Louis-Jeantet Prize for Medicine

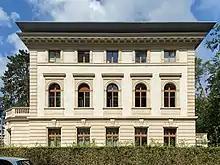

Established in 1986, the Louis-Jeantet Prizes are funded by the "Fondation Louis-Jeantet" and awarded each year to experienced researchers who have distinguished themselves in the field of biomedical research in one of the member states of the Council of Europe. They are not intended solely as the recognition of work that has been completed, but also to encourage the continuation of innovative research projects. The prizes are awarded to fully active researchers whose scientific efforts are focused on biomedical research. When the research being recognised is close to practical applications for combating illnesses affecting humankind, one of the Louis-Jeantet Prizes converts into a Jeantet-Collen Prize for Translational Medicine, supported by generous donations from the Désiré Collen Stichting.